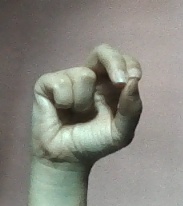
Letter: gaaf